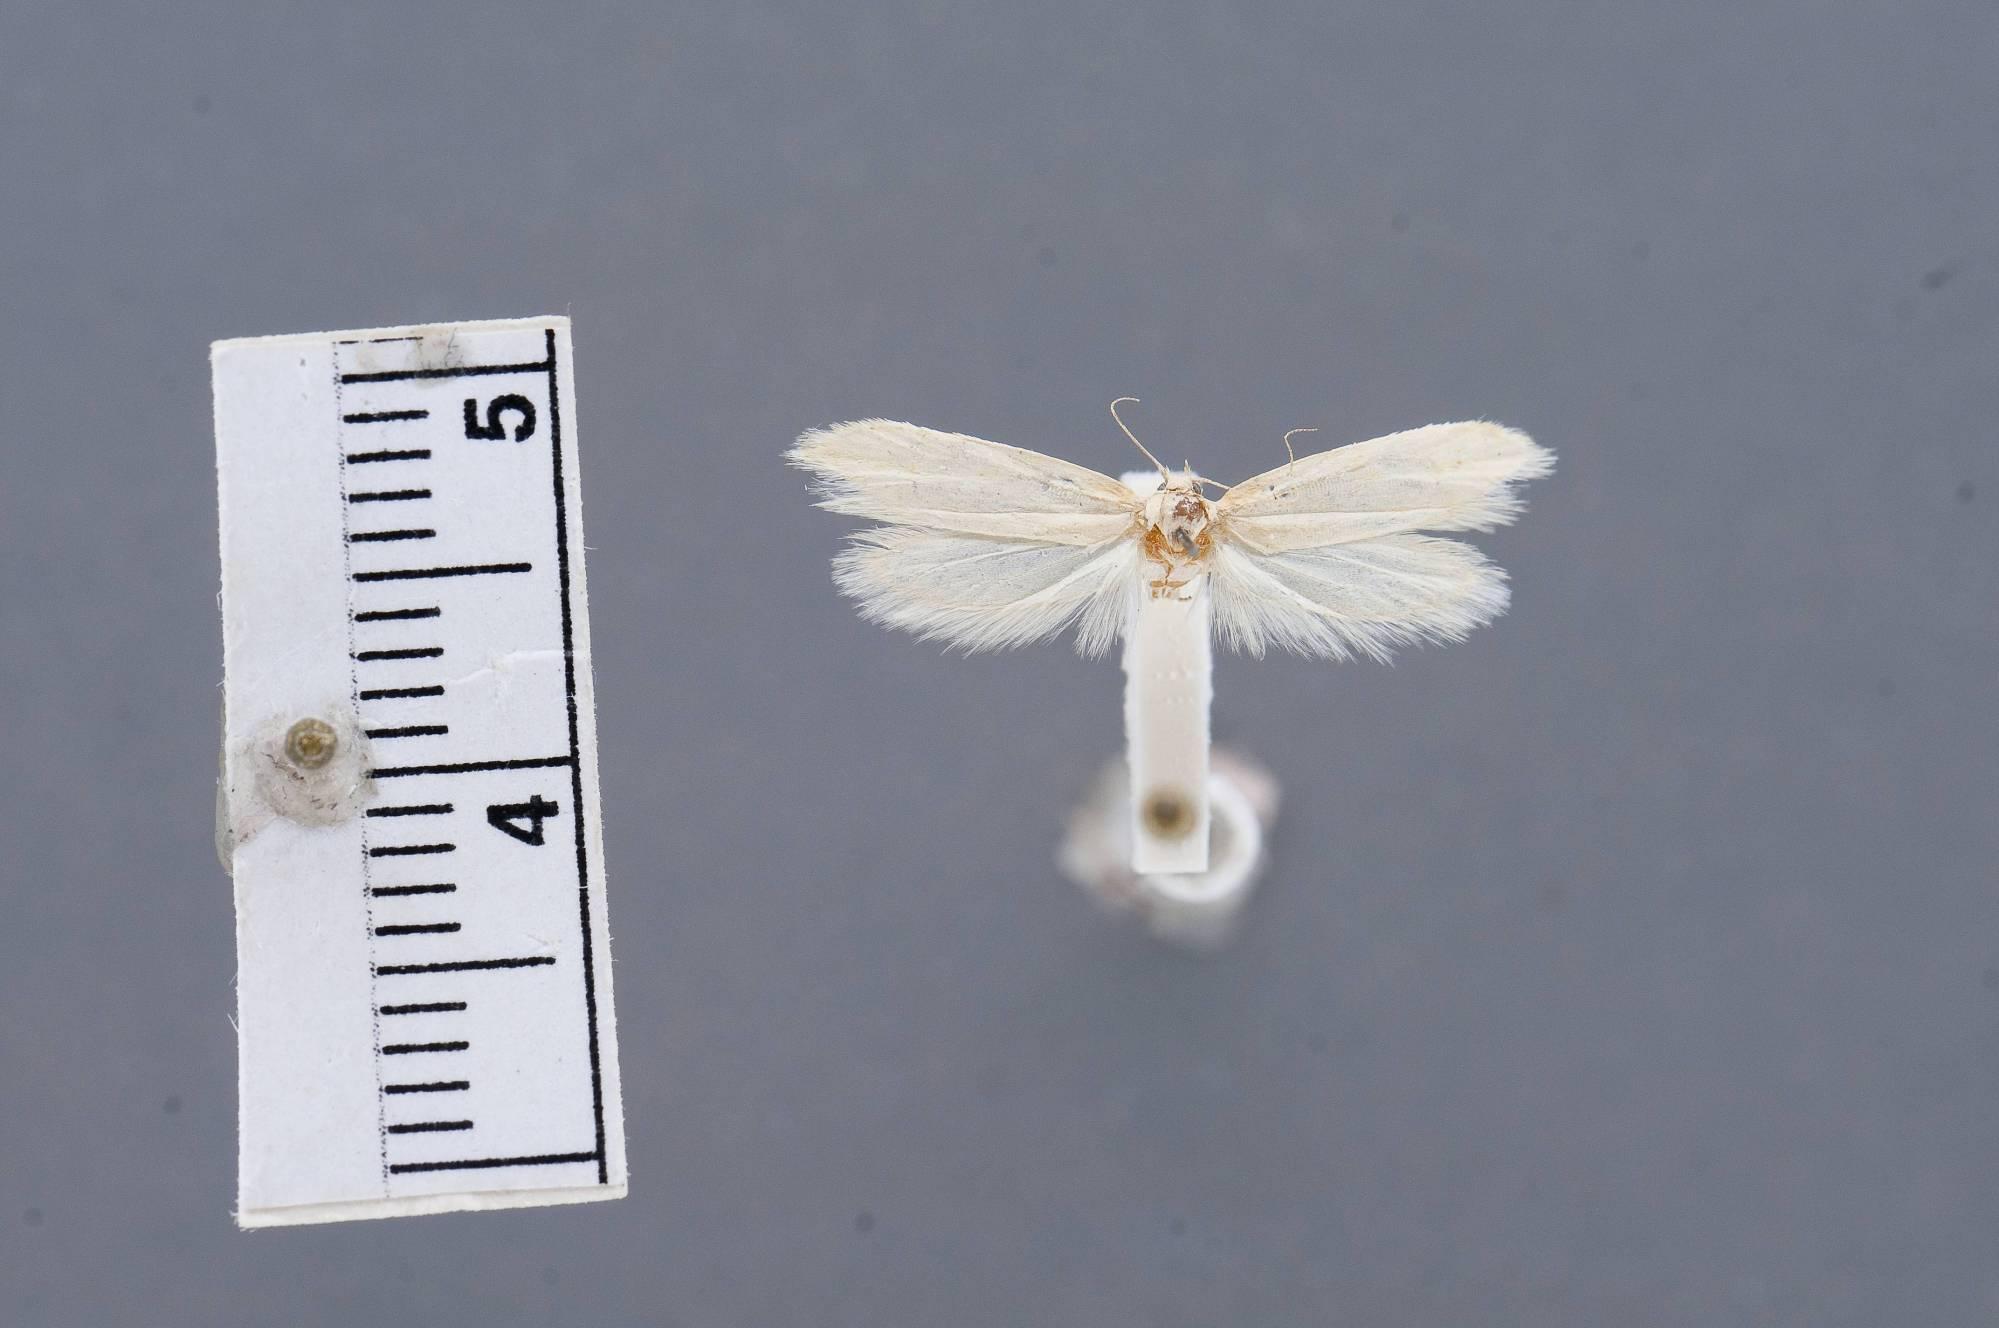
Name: Anoncia fregeis
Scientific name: Anoncia fregeis Hodges, 1978
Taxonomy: Animalia, Arthropoda, Insecta, Lepidoptera, Glossata, Cosmopterigidae, Cosmopteriginae
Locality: Carrizo Plains, Kern, California, United States
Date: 20 Aug 1935